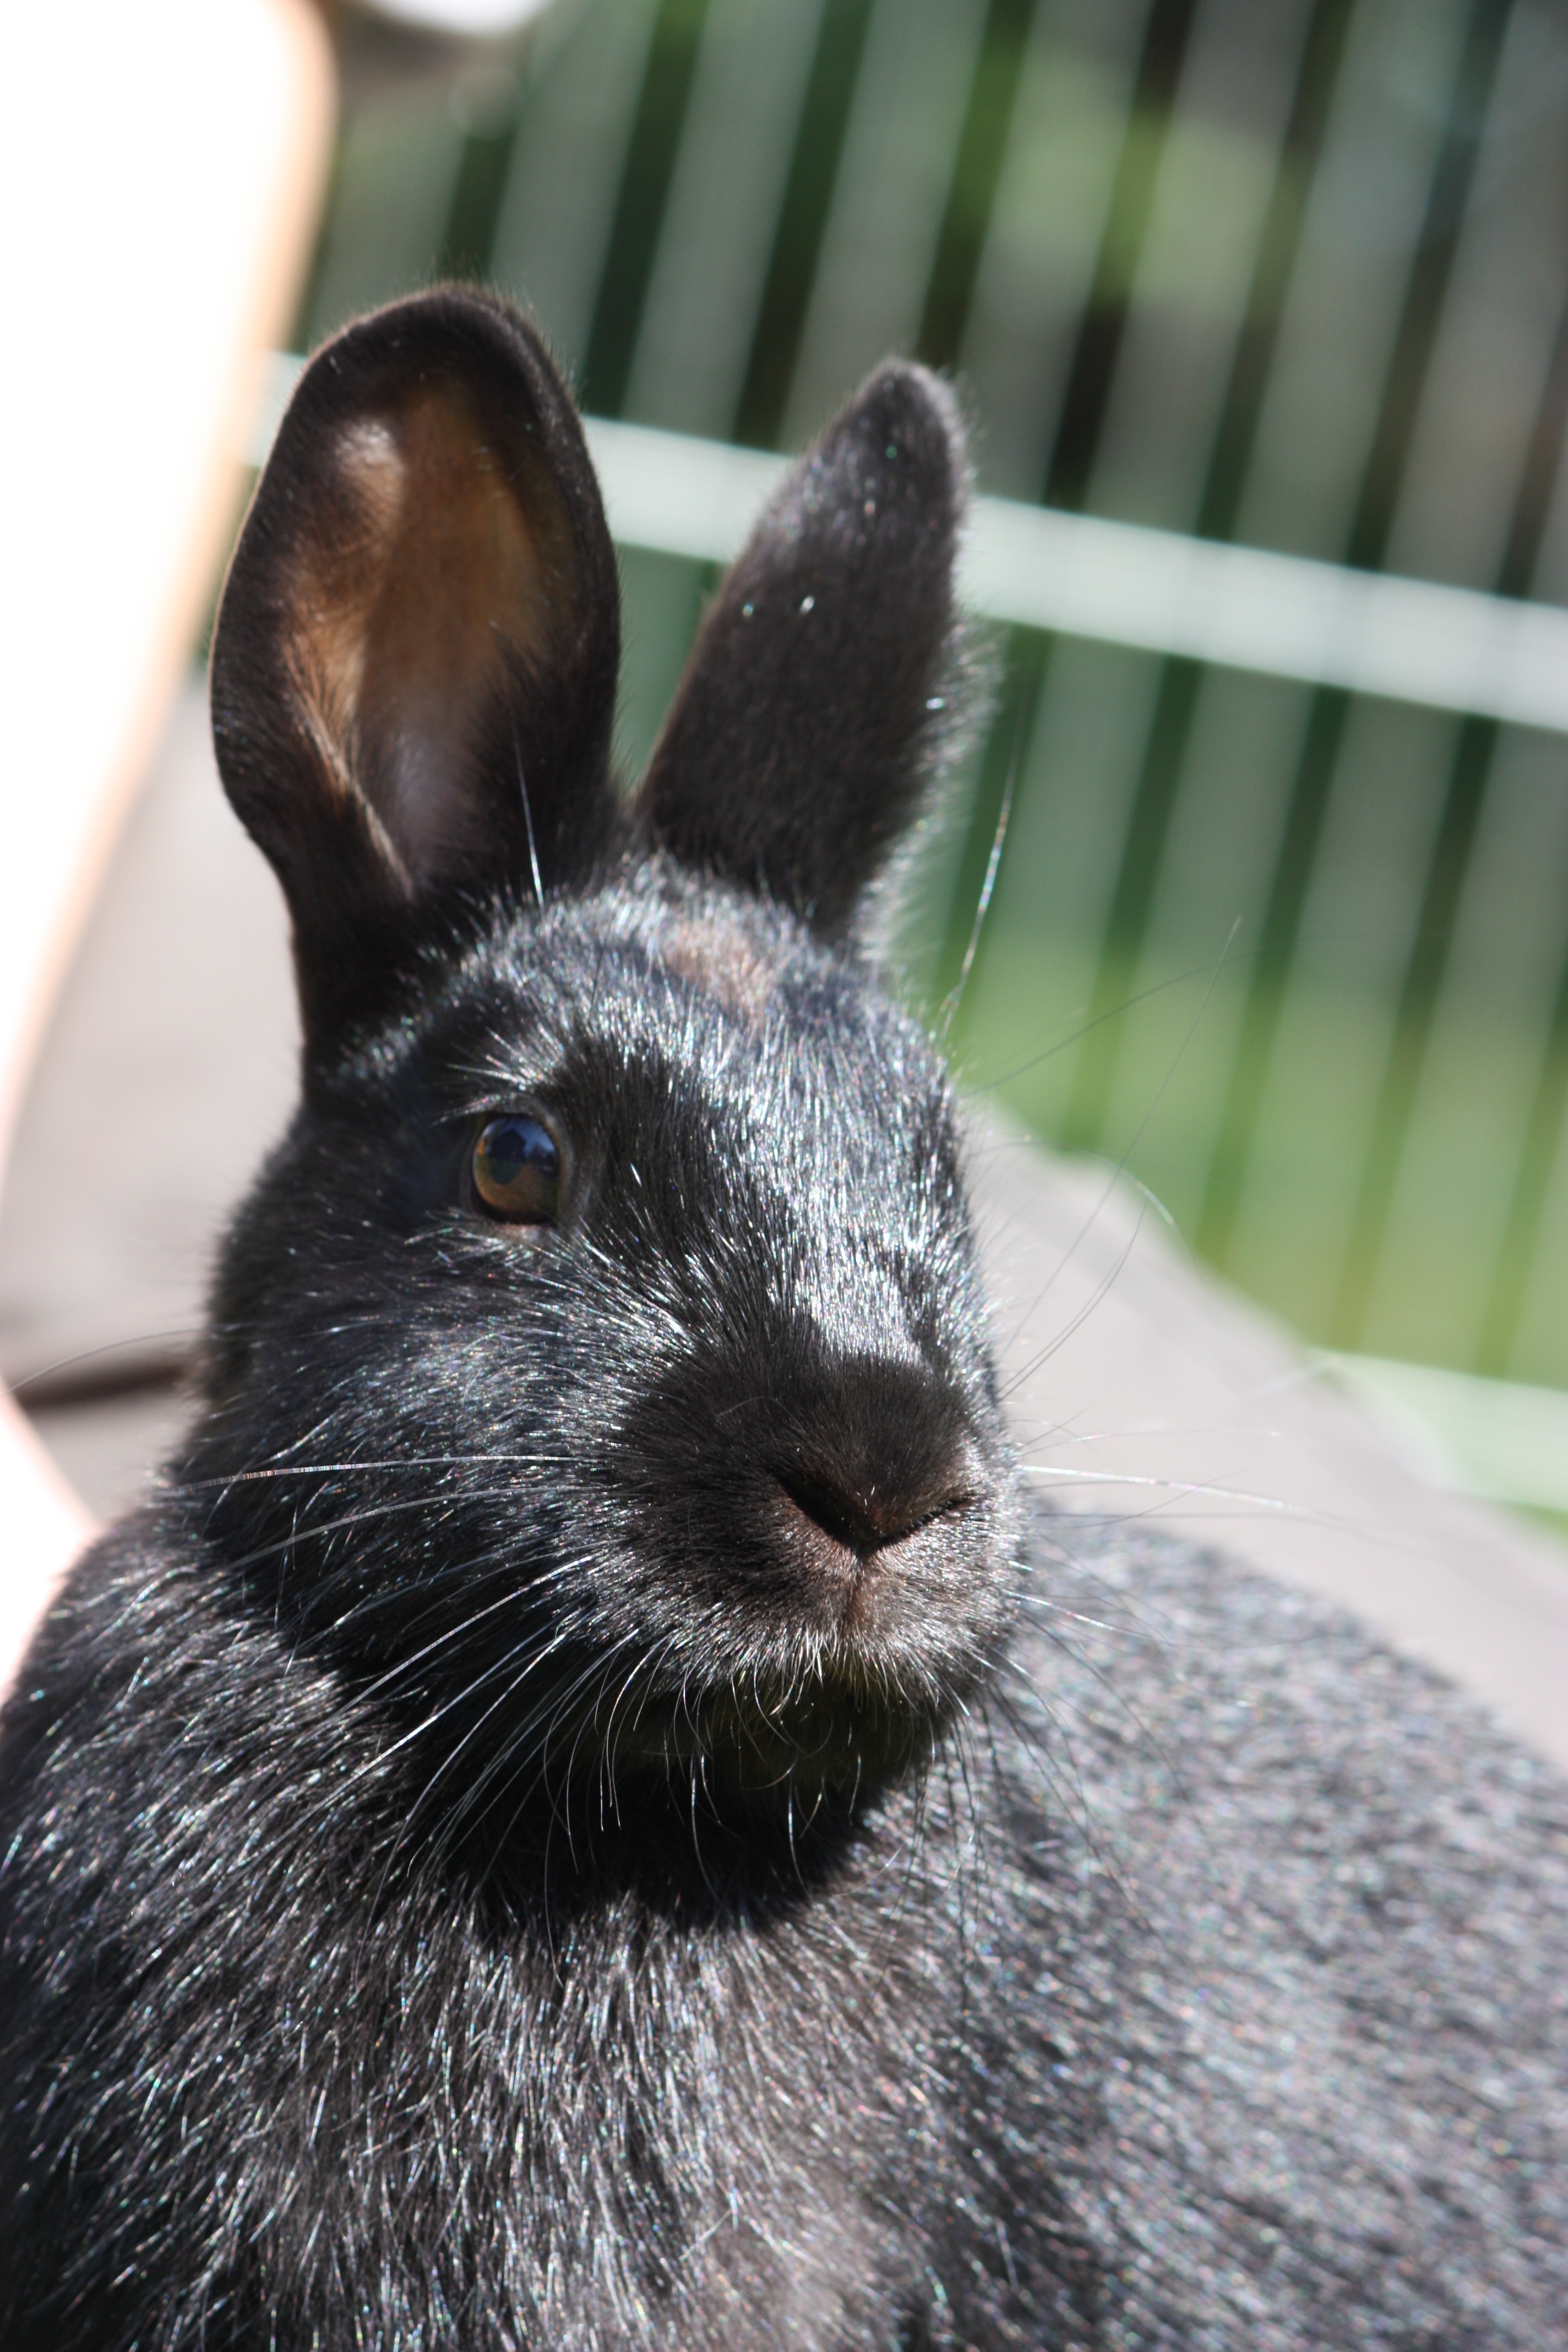
pet, mammal, fauna, rabbit, hare, whiskers, vertebrate, munchkins, domestic rabbit, rabits and hares